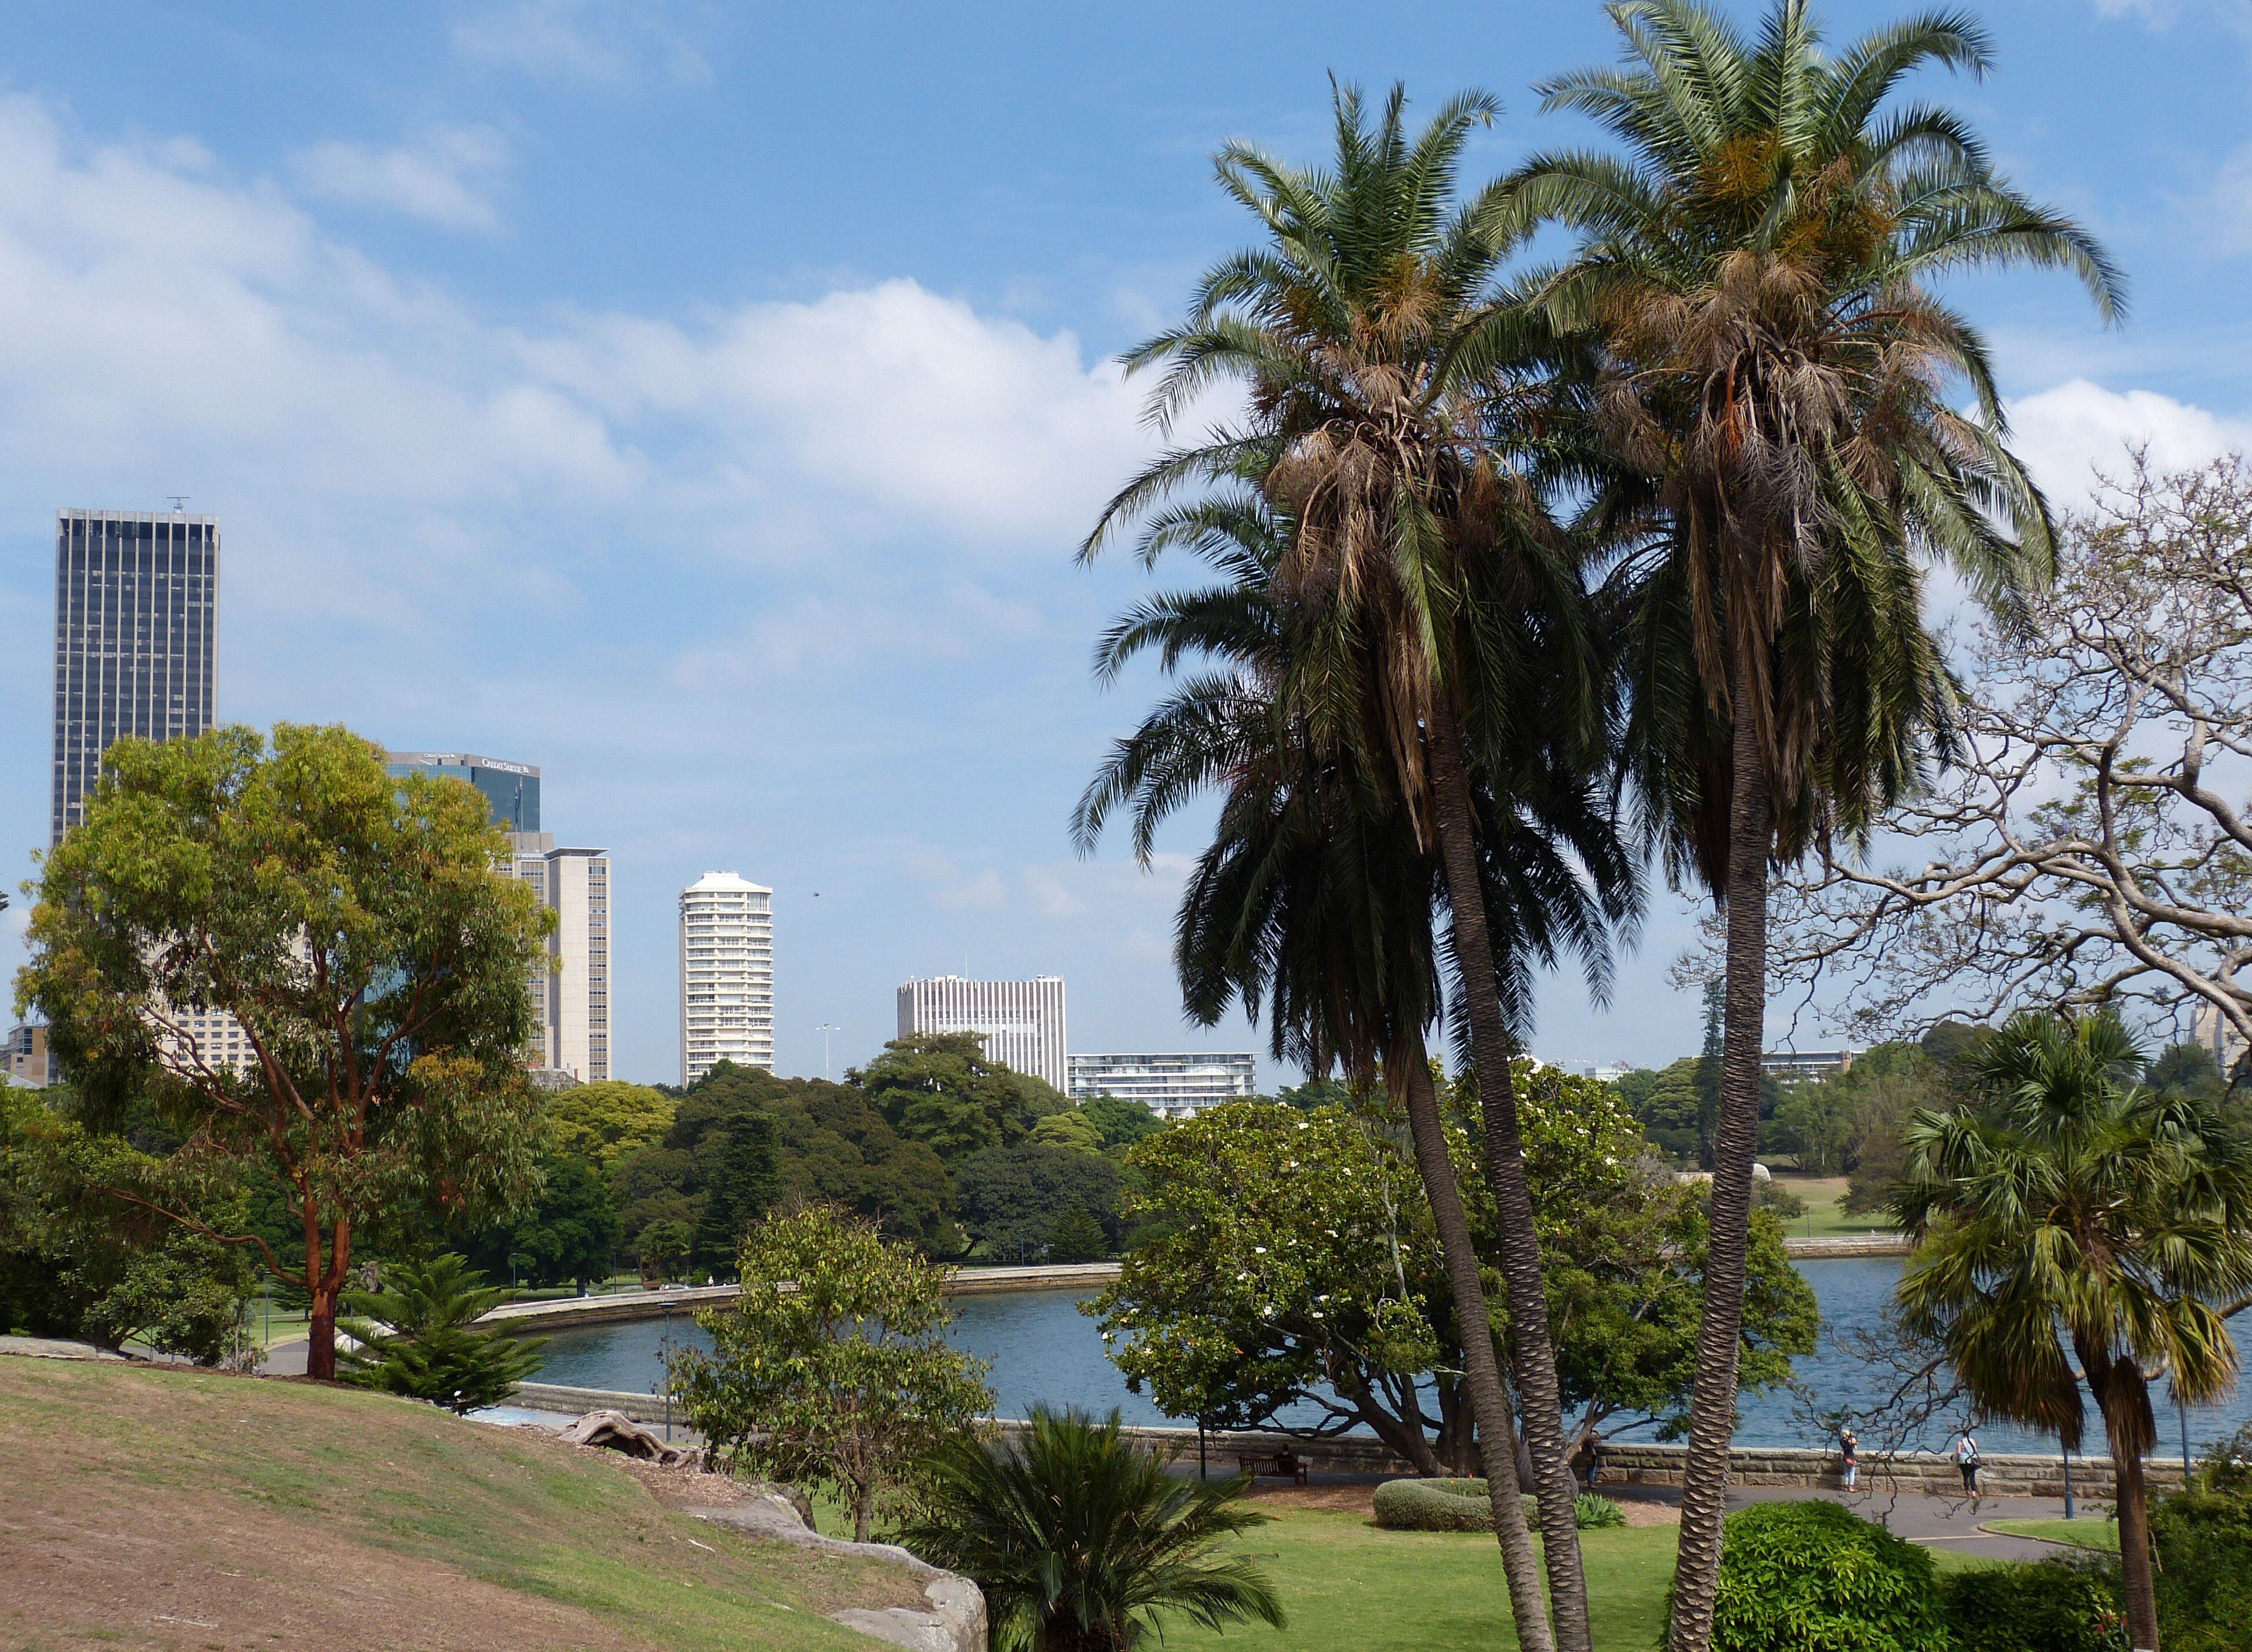
beach, tree, nature, blossom, plant, flower, bloom, lake, city, skyscraper, walkway, vacation, palm, sydney, park, property, garden, tourism, flora, botanical, flowers, australia, resort, botanical garden, estate, condominium, recovery, residential area, woody plant, arecales, palm family